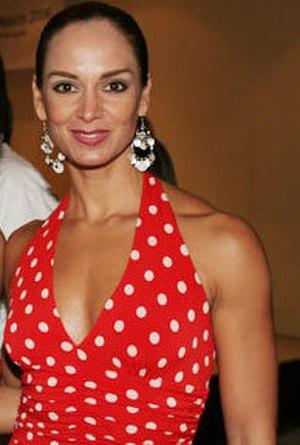
Miss Univers est un concours international de beauté féminine réservé aux jeunes femmes âgées de 18 à 28 ans. Fondé en 1952 par la compagnie américaine de vêtement californien Pacific Mills, il est organisé par WME/IMG depuis 2015. Selon un rituel bien rodé, les jeunes femmes défilent d'abord en maillot de bain, puis en robe de soirée et se prêtent au jeu des questions-réponses avec les juges.
Lupita Jones est la première femme mexicaine à être devenue Miss Univers, lors de Miss Univers 1991. Depuis 1994, elle préside le comité du concours de beauté Nuestra Belleza México, sélection officielle du Mexique à Miss Univers.